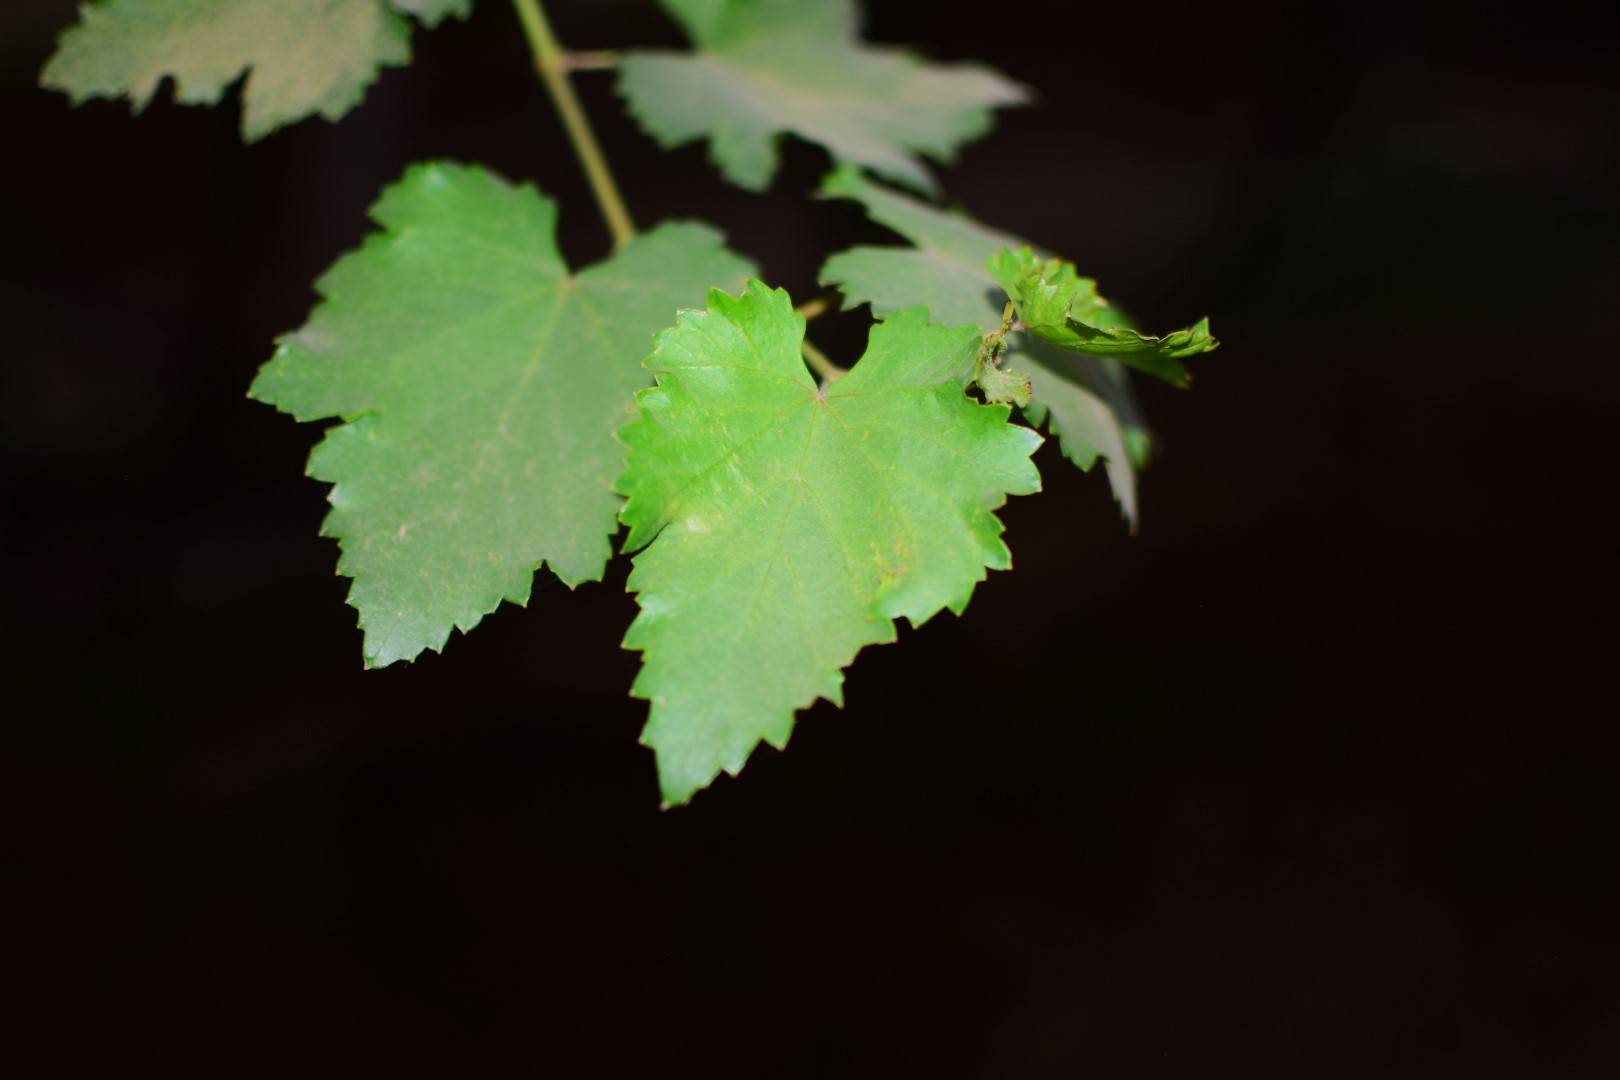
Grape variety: Kamali